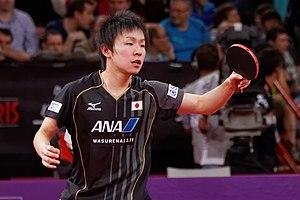
Koki Niwa, né le 10 octobre 1994 est un joueur japonais de Tennis de Table.